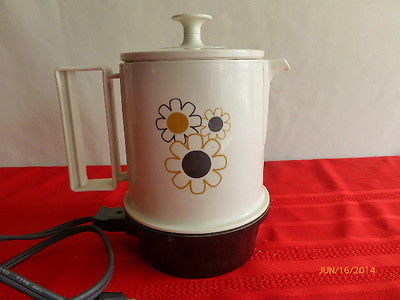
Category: kettle